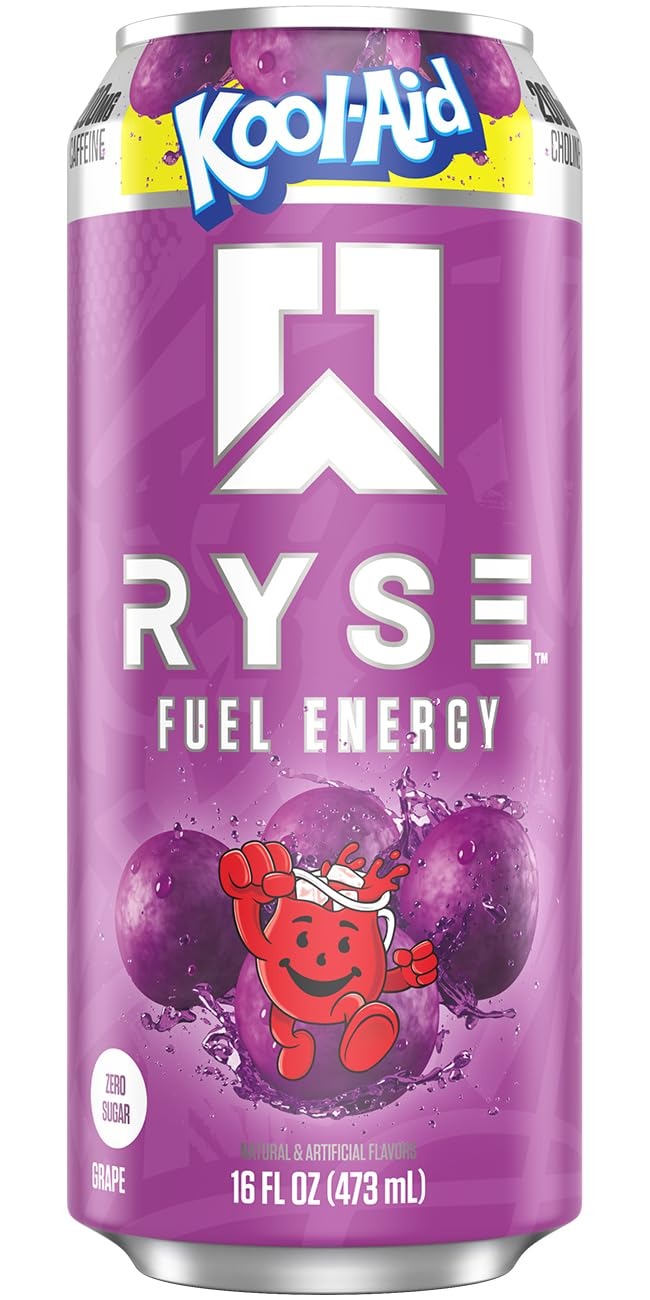
Item Name: RYSE Fuel Energy Drink - Kool-Aid Grape - Sugar Free, Gluten Free & Vegan - 200mg Natural Caffeine, Taurine & Choline for Focus & Energy - No Artificial Colors - 16 fl oz Can (1-Pack)
Bullet Point 1: CLEAN ENERGY ON DEMAND: Delivers 200mg of natural caffeine for clean, crash-free energy anytime you need it. Sugar free, vegan, and gluten free, it’s a high-performance drink built to fuel busy days, workouts, and focused tasks.
Bullet Point 2: SUPPORTS MENTAL FOCUS: Formulated with 500mg of choline bitartrate and 500mg of taurine to enhance cognitive clarity, mental endurance, and performance. Stay focused, alert, and energized throughout your most demanding days.
Bullet Point 3: ZERO SUGAR, VEGAN FORMULA: Enjoy zero sugar, zero calories, and a completely vegan, gluten-free formula that delivers energy without guilt. Clean ingredients and no artificial colors make it a smarter energy choice.
Bullet Point 4: AUTHENTIC, SIGNATURE FLAVORS: Enjoy our collection of delicious and unique flavors guaranteed satisfy your taste buds. Try a classic or grab one of our authentic flavor collaborations with flavors that will take you back to your childhood.
Bullet Point 5: PREMIUM INGREDIENTS ONLY: Built with research-backed ingredients and tested for quality, purity, and effectiveness. Every can of RYSE Fuel supports your goals with clean energy you can count on—no fillers, no shortcuts.
Product Description: RYSE Fuel Energy Drink delivers clean, focused energy in a can—without the crash. With 200mg of natural caffeine, plus choline bitartrate and taurine for mental clarity and endurance, this sugar-free formula supports your performance in the gym, on the job, or anywhere you need to rise above. Arctic Berry offers a crisp, refreshing flavor, and the entire formula is vegan, gluten free, and free of artificial colors. Whether you’re powering through a workout or an afternoon slump, RYSE Fuel is built to deliver.
Value: 16.0
Unit: Fl Oz

Price: 2.48